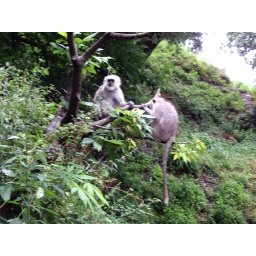
Langoor monkeys in a tree during a hike in Nainital up to snow view.